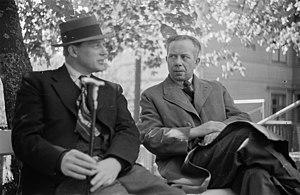
Ivar Lo-Johansson, né le 23 février 1901 à Ösmo et mort le 11 avril 1990 à Stockholm, est un écrivain prolétarien suédois.
Harry Martinson est un écrivain et poète suédois, lauréat du Prix Nobel de littérature en 1974. Originaire de la province de Blekinge dans le sud-est de la Suède, il appartient à la mouvance des écrivains prolétariens.